Tourism in Uganda

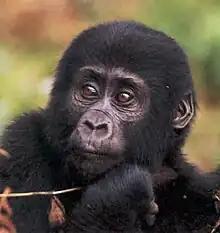
A juvenile mountain gorilla in Bwindi Impenetrable National Park.

Game viewing is the most popular tourist activity in Uganda. Wild animals like lions, buffaloes, giraffes, antelopes, elephants are common in Uganda’s ten national parks. Uganda is one of only ten countries where it is possible to visit endangered gorillas.